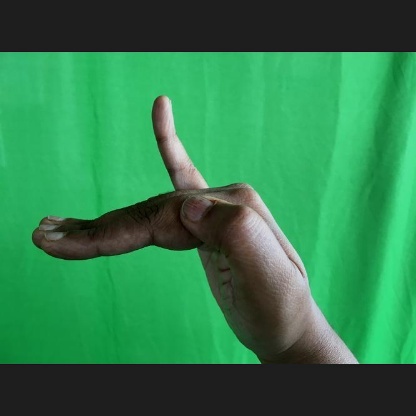
Mudra: Hamsapaksha